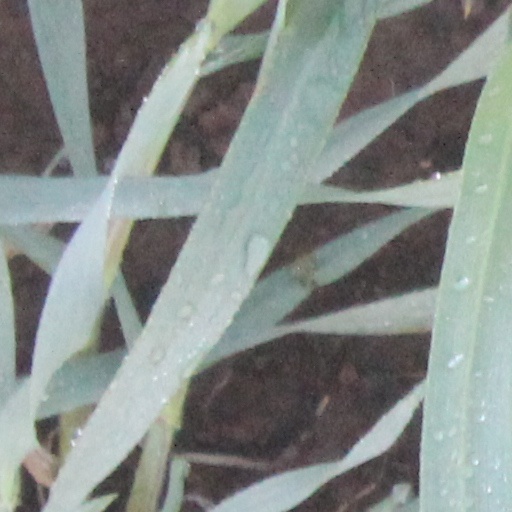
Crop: wheat